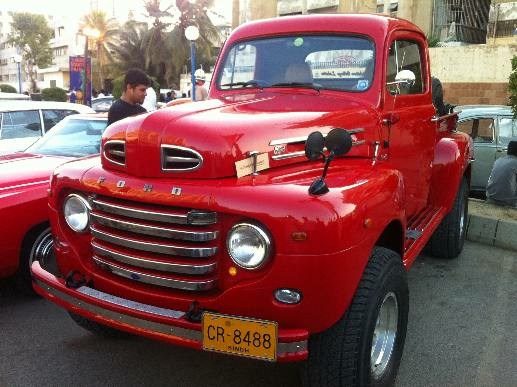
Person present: Yes